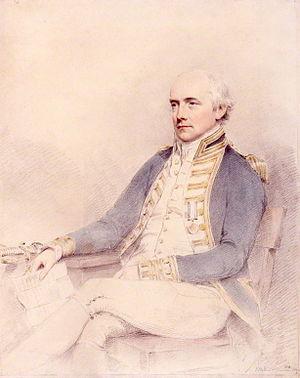
John James Gambier, 1ᵉʳ baron Gambier, né le 13 octobre 1756 à New Providence, Bahamas et mort le 19 avril 1833 à Iver, Angleterre, est un officier de marine britannique. Il sert dans la Royal Navy et parvient au grade d'Admiral of the Fleet.
Thomas Cochrane, 10ᵉ comte de Dundonald, est un amiral et homme politique britannique, à la carrière émaillée de controverses. Il est le modèle de nombreux héros de romans sur la Royal Navy, parmi lesquels Horatio Hornblower, créé par C. S. Forester, et Jack Aubrey, personnage principal des romans de Patrick O'Brian et du film qui en a été tiré en 2003, Master and Commander : De l'autre côté du monde.